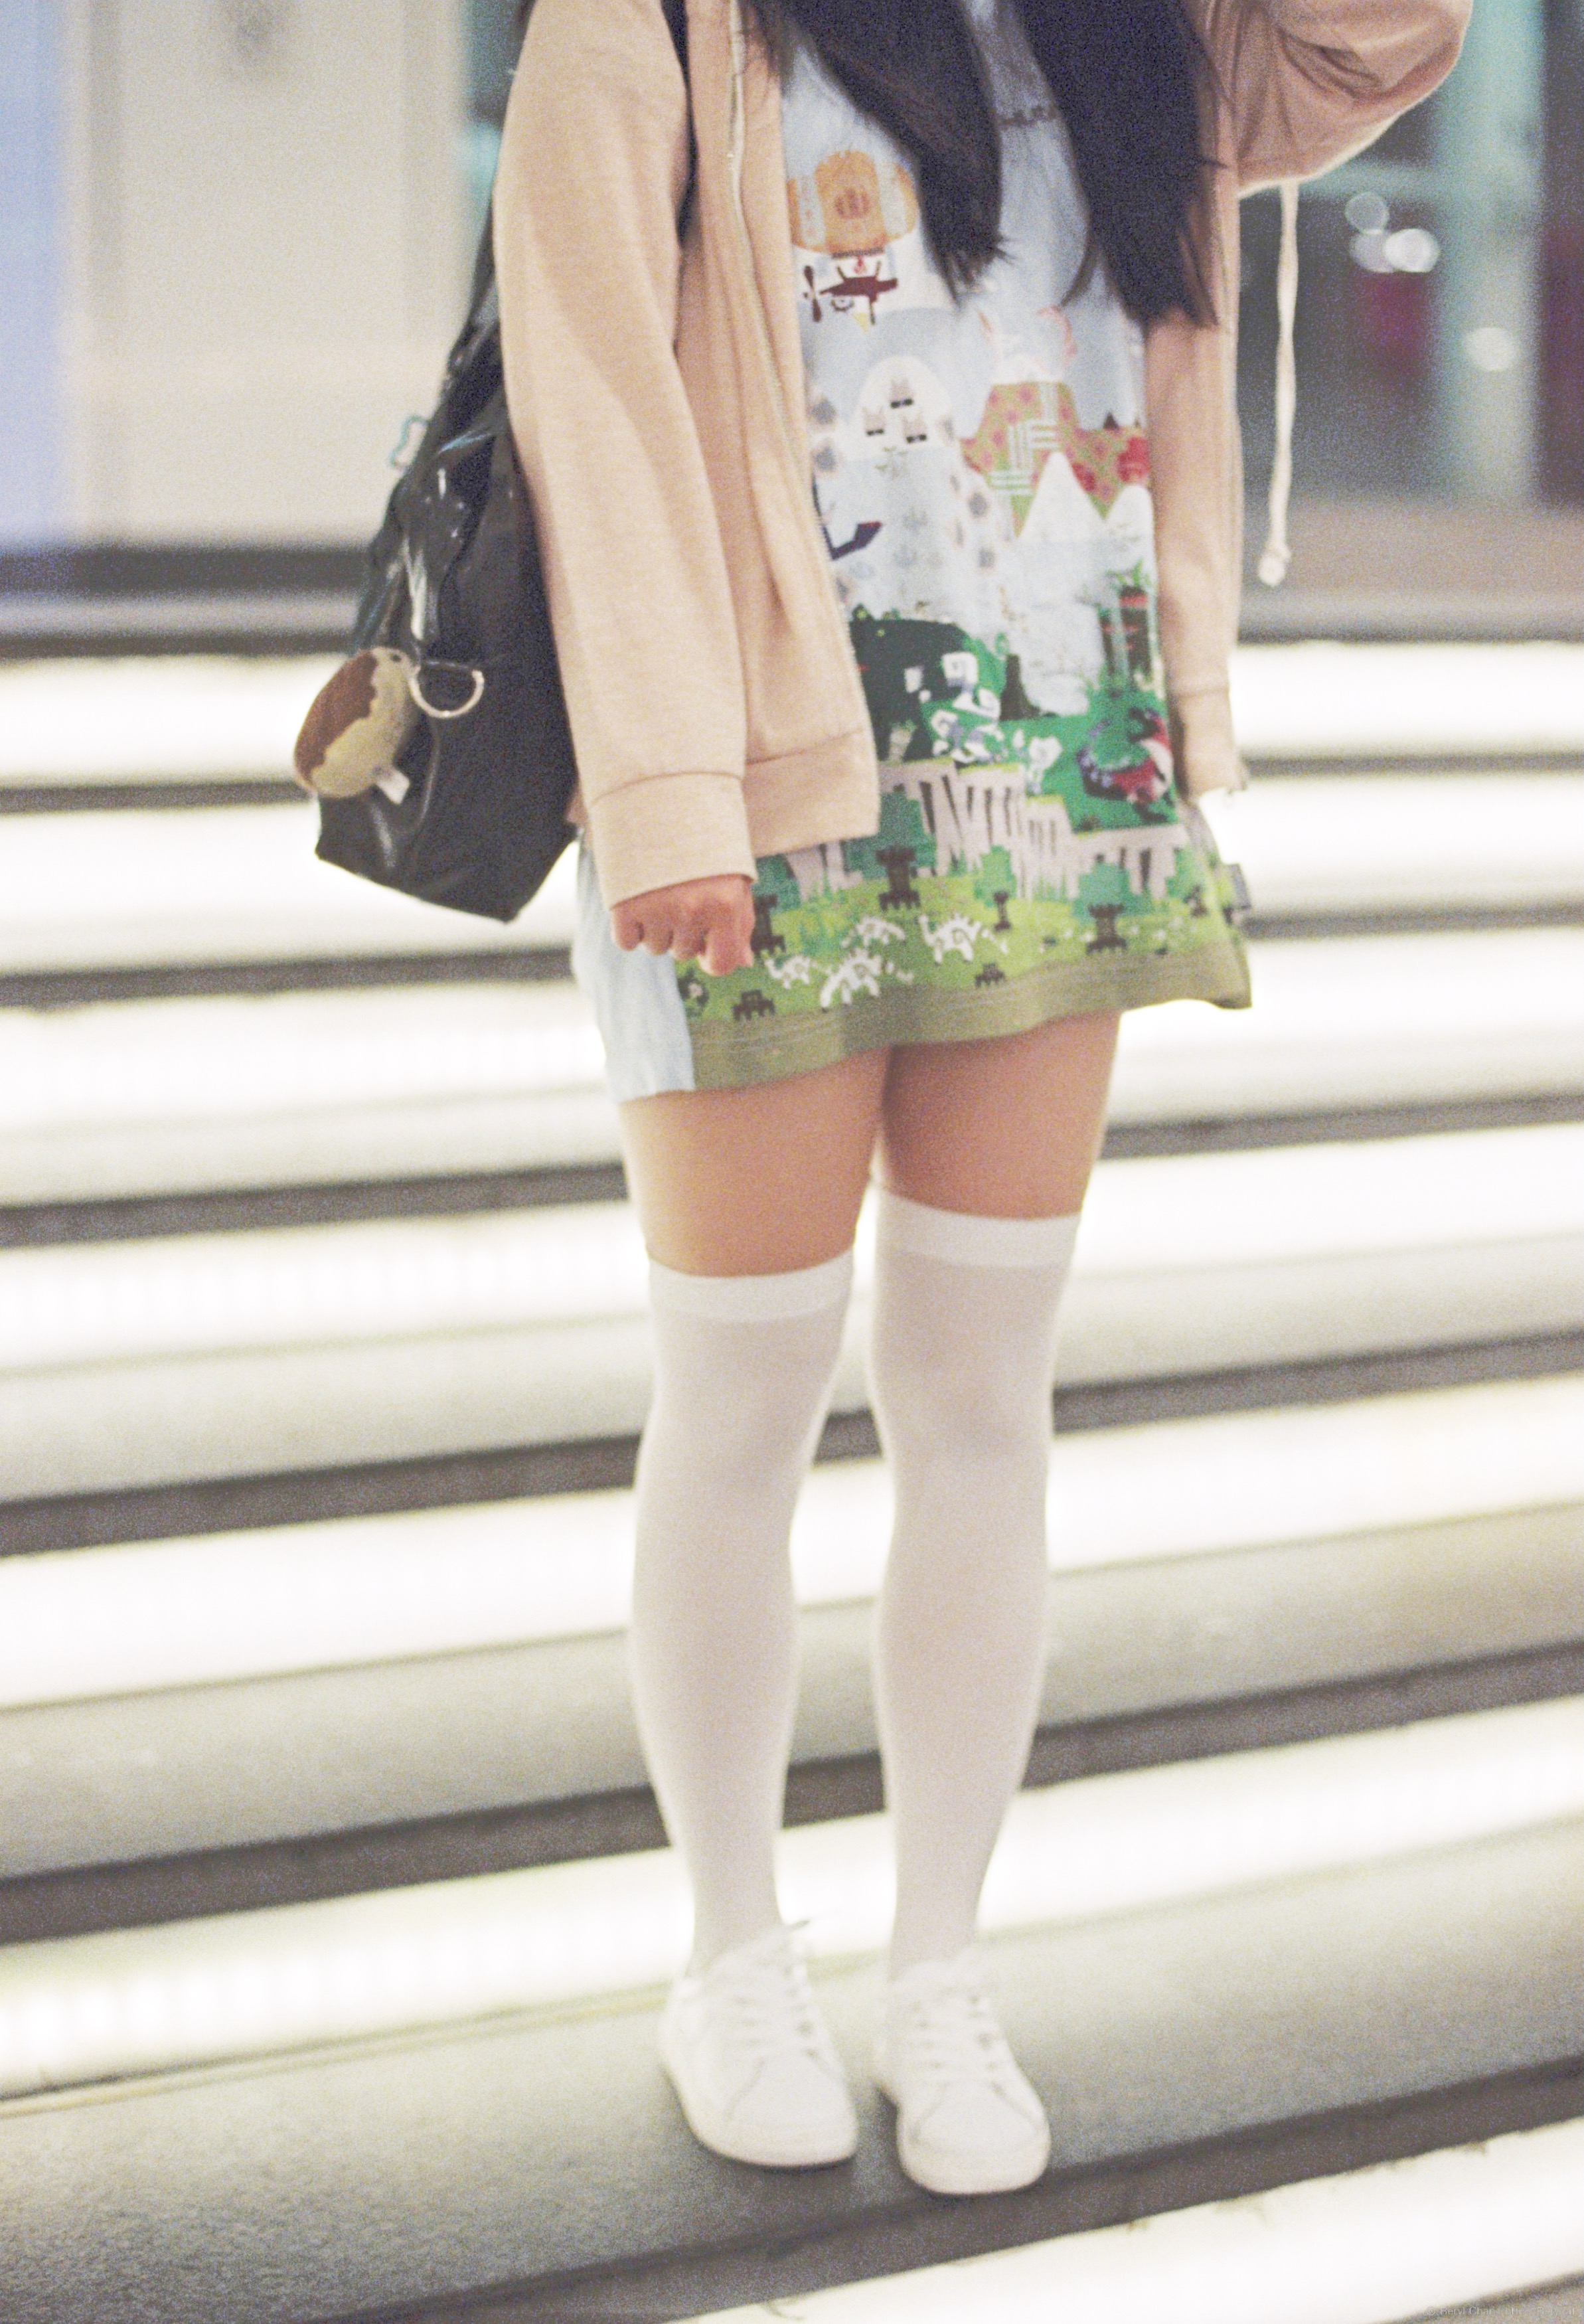
girl, white, leather, vintage, cute, film, fujifilm, leg, fur, pattern, spring, color, fashion, nikon, tshirt, clothing, jacket, outerwear, collar, textile, 50mm, hands, sneakers, footwear, faceless, backlit, socks, overkneesocks, tights, kneehighsocks, kneesocks, longsocks, xtra800, nikonf3, monsterhunter, abdomen